Production of The Lord of the Rings film series

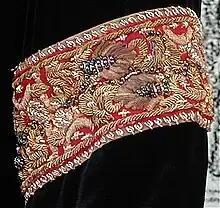
Detail of embroidery on the sleeve of Arwen's "mourning dress", 2003 costume and props exhibit

Ngila Dickson was hired to handle the numerous costumes. She and 40 seamstresses worked on over 19,000 costumes for the film series. Due to the large shooting schedule, 10 versions of each costume were made, with 30 more for stunt, scale and other doubles, all in all meaning each design had 40 versions. Due to Jackson's requirement of realism, the costumers took great pains to make costumes look "lived in", wearing away colour, stuffing pockets and dirtying costumes for the likes of Gandalf and Aragorn due to their terrain-crossing nature. As with armour, acid etching and overdyeing of colours were applied. Dickson decided to give the Hobbits shorts because of their bare feet, and worked on long sleeves for the Elves for a gliding impression. Dickson took great pains to distinguish the colours worn by the Gondorians (silver and black) and the Rohirrim (brown and green). Elijah Wood, who portrayed Frodo, revealed in 2021 that one of the Orcs was designed to resemble Harvey Weinstein.